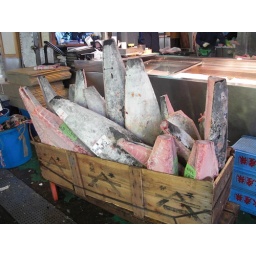
At the wholesale fish market in Kashiwa